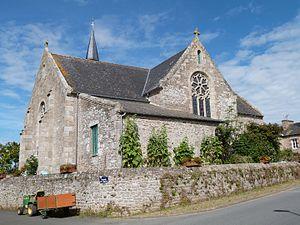
L'église Saint-Etienne et son mur d'enceinte à Saint-Glen